Adelaide of Saxe-Meiningen

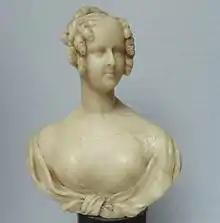
Wax figure of Queen Adelaide, 1830

At the time of their marriage, William was not heir-presumptive to the throne, but became so when his brother Frederick, Duke of York, died childless in 1827. Given the small likelihood of his older brothers producing heirs, and William's relative youth and good health, it had long been considered extremely likely that he would become king in due course. In 1830, on the death of his elder brother, George IV, William acceded to the throne. He and Adelaide were crowned on 8 September 1831 at Westminster Abbey. William despised the ceremony and acted throughout, it is presumed deliberately, as if he was "a character in a comic opera", making a mockery of what he thought to be a ridiculous charade. In contrast, Adelaide took the service very seriously and, among those attending, received praise for her "dignity, repose and characteristic grace".